Amy Herr

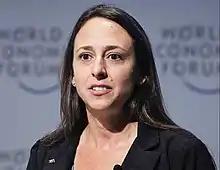
Herr speaks at the World Economic Forum in 2021

Amy Elizabeth Herr is an American professor. She is the John D. and Catherine T. MacArthur Professor at the University of California, Berkeley, where she is attached to the Department of Bioengineering. At Berkeley she was also the founding executive director of the Bakar Bioenginuity Hub. Herr is a Chan Zuckerberg BioHub Investigator and the Chief Technology Officer of the Chan Zuckerberg Biohub Network, a fellow of both the National Academy of Inventors and the American Institute of Medical and Biological Engineering, as well as a co-founder of Zephyrus Biosciences, a biotechnology company that was acquired by Bio-Techne.